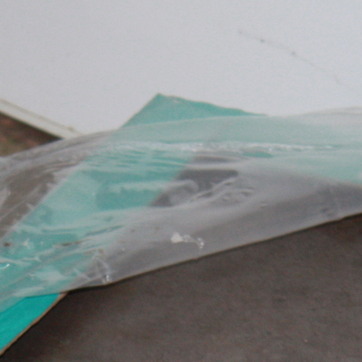
Material: plastic